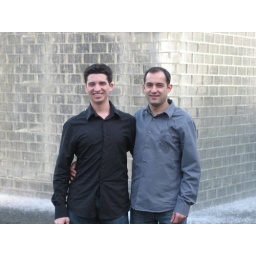
Me and Chad close-up by the water wall